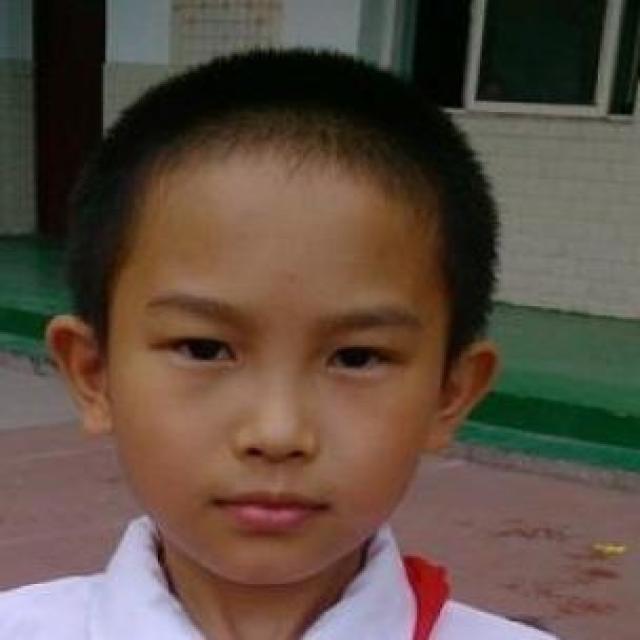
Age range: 0-12